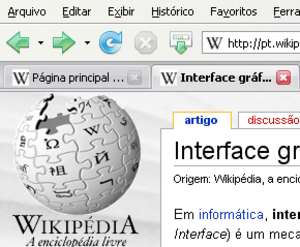
Grænseflade (datalogi)
Brugergrænsefladen på Wikipedias spanske hjemmeside vist ved hjælp af internetbrowseren Firefox.
I datalogi er en grænseflade de faciliteter, som et it-system eller et program stiller til rådighed for omverdenen. Omverdenen har kun kendskab til denne grænseflade, men ikke til programmets eller systemets interne opbygning. Gennem grænsefladen kan omverdenen kommunikere med systemet/programmet og levere eller modtage data, som programmet/systemet behandler.